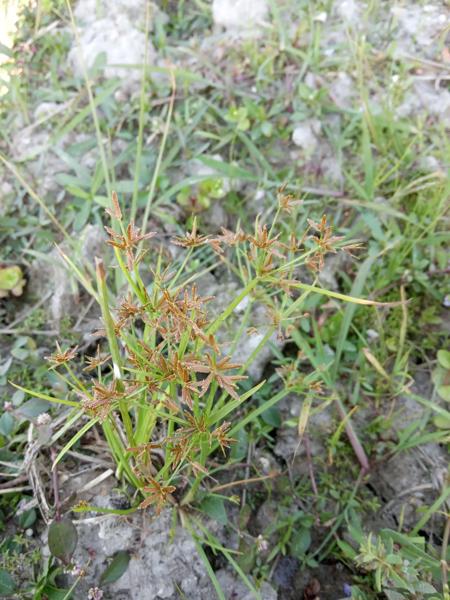
Weed species: Cyperus ochraceus